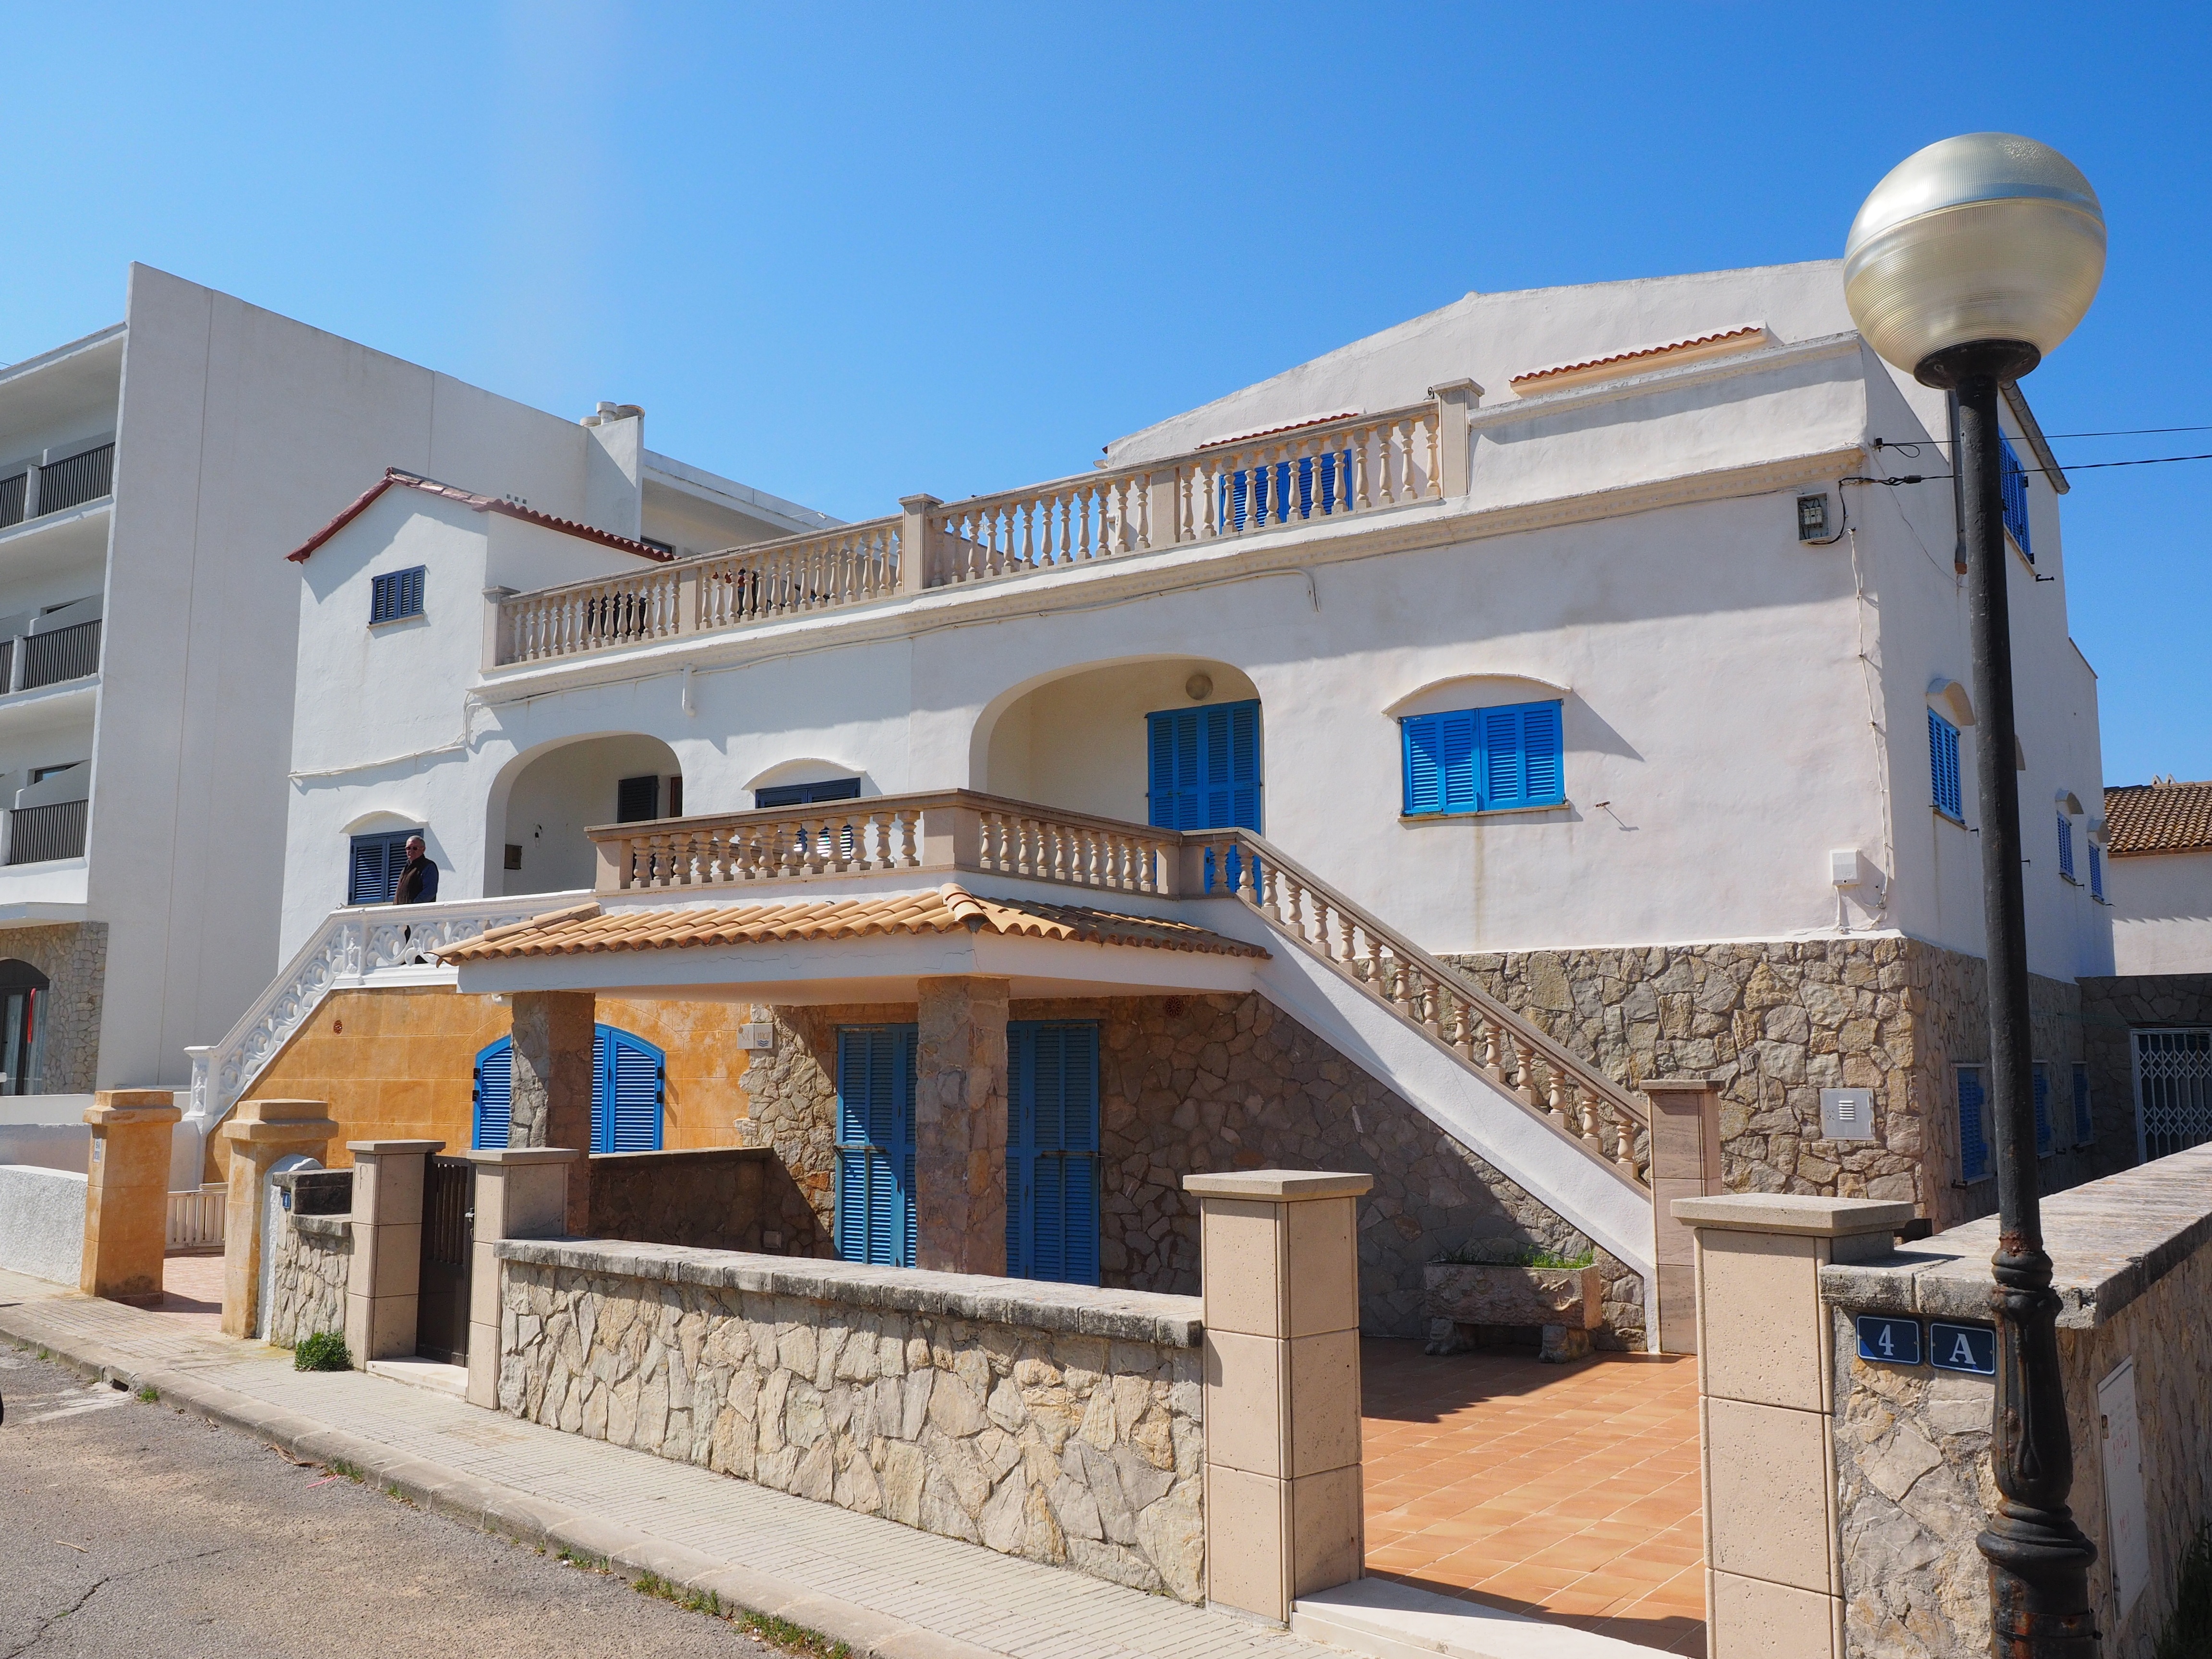
villa, house, building, home, cottage, facade, property, apartment, mallorca, estate, real estate, holiday house, residential area, bay of pollensa, es clot